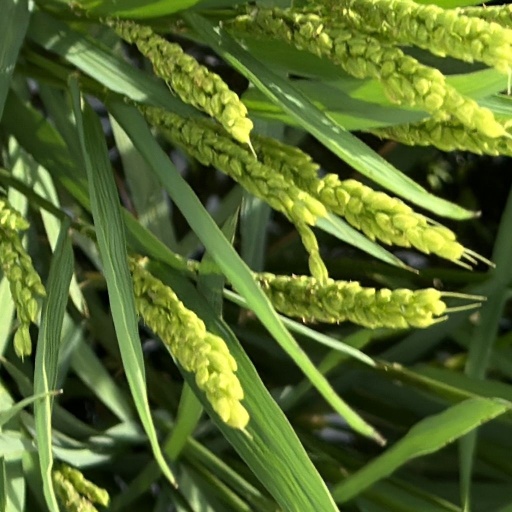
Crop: rice